L.A. Story

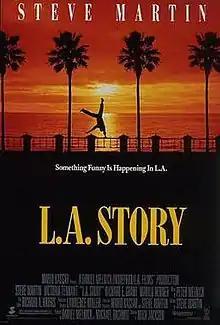
Theatrical release poster

L.A. Story is a 1991 American satirical romantic comedy film written by and starring Steve Martin and directed by Mick Jackson. Inspired on elements from Shakespearean plays, in particular to "A Midsummer Night's Dream" and "The Tempest"; the plot follows a weatherman (Martin) trying to find love in Los Angeles. It was released on February 8, 1991, and received generally positive reviews from critics.